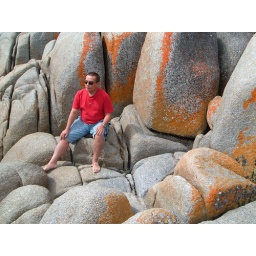
Paul vs colourful rocks by the beach